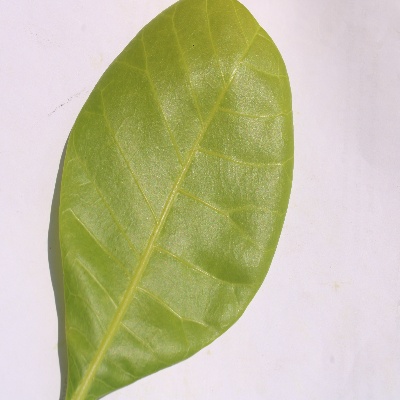
Crop: Cashew
Condition: healthy